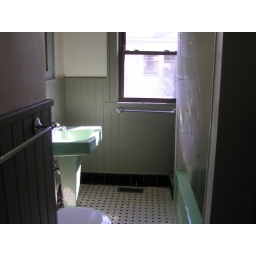
located between front and middle bedrooms. some poorly repaired water damage under window by tub.